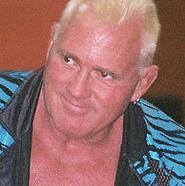
Age: 52